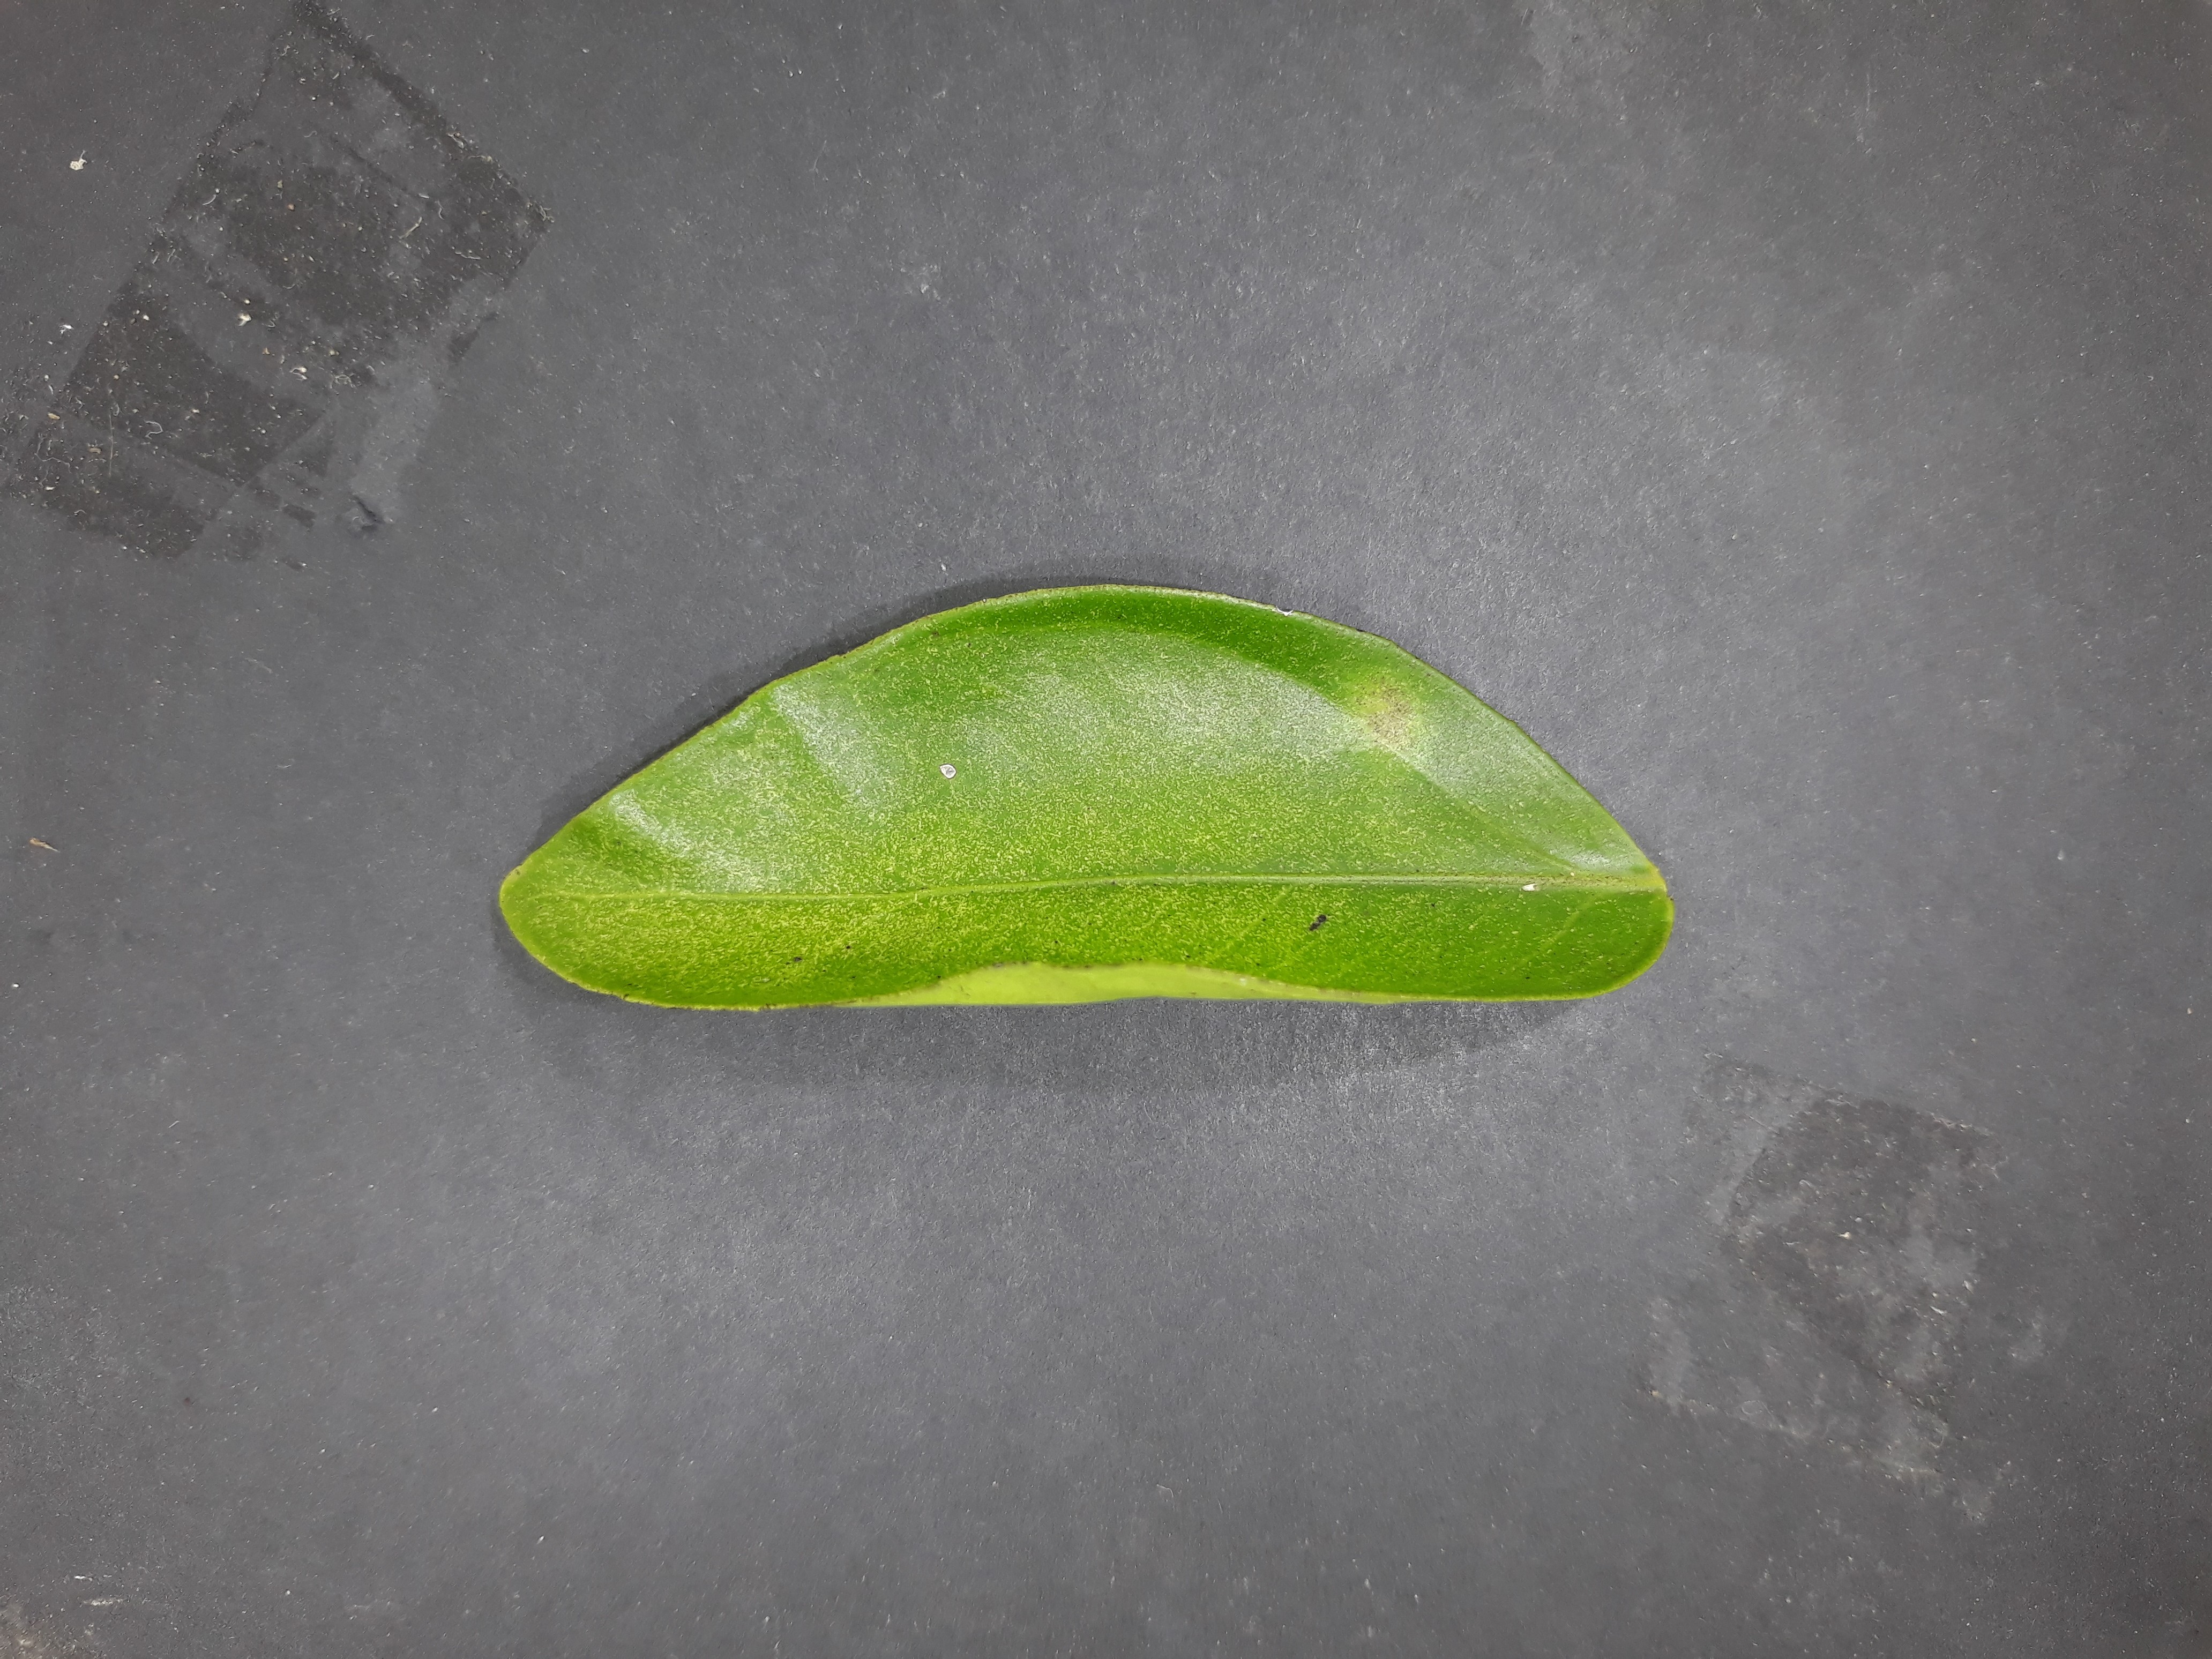
Label: Texas_mite